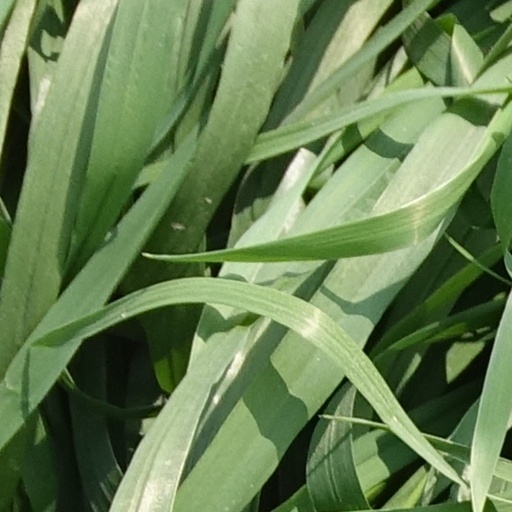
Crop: wheat